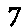
Label: 7